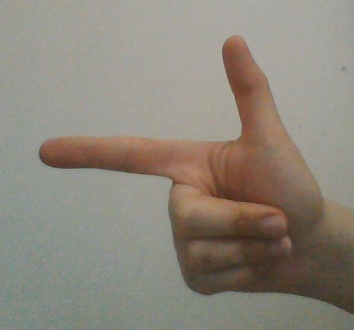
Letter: yaa